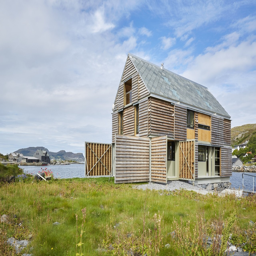
a facade of gates and sliding panels seals the house up in rough weather or opens it up when the sun is out .